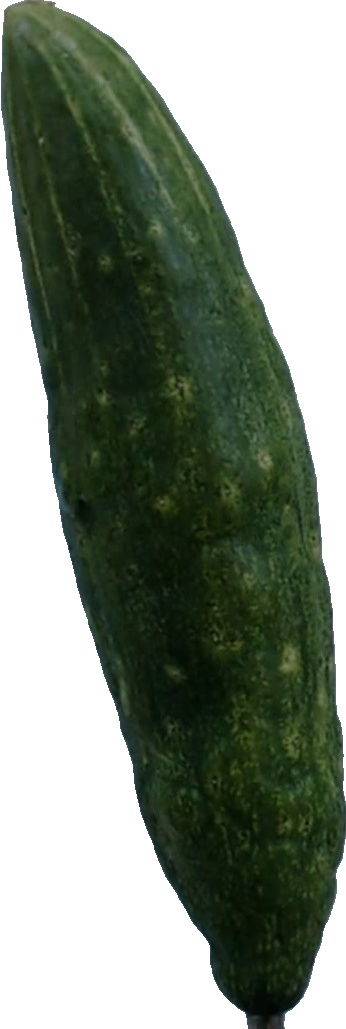
Label: cucumber_3